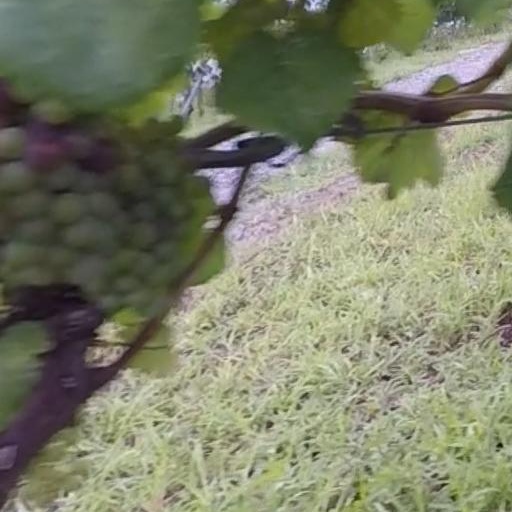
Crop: grape